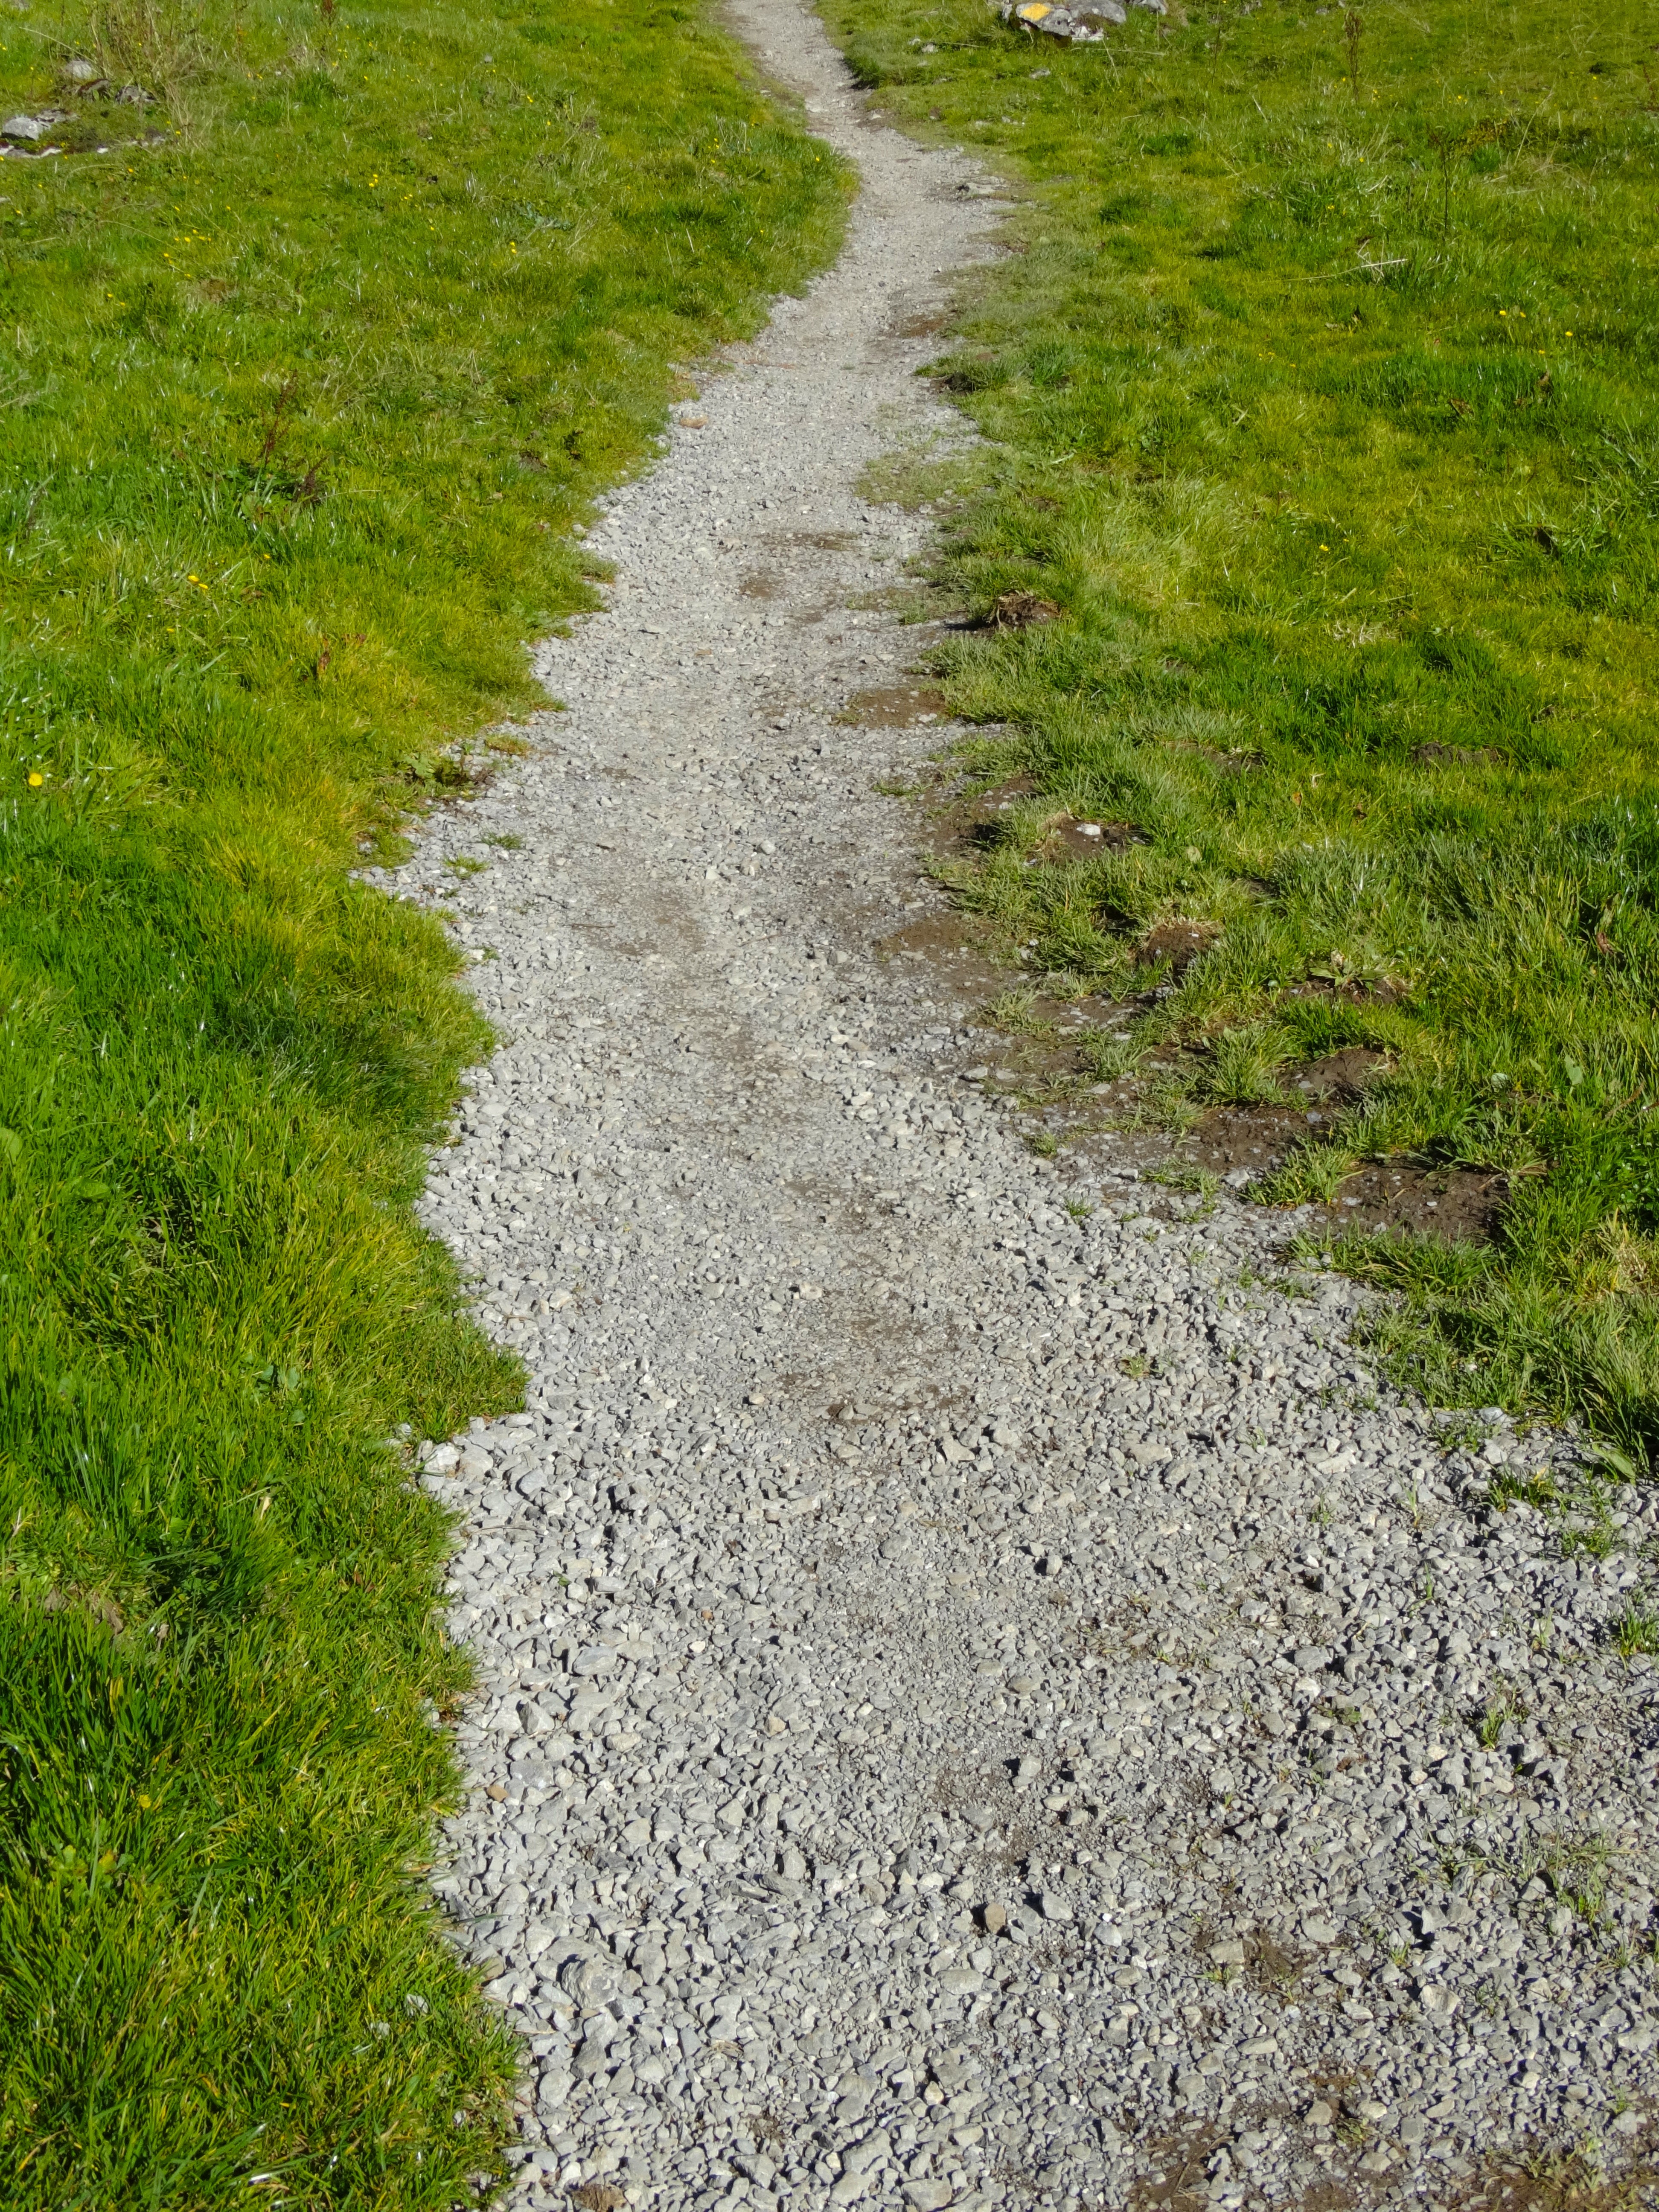
path, grass, road, trail, lawn, river, asphalt, walkway, stream, soil, waterway, infrastructure, wetland, habitat, away, gravel road, flooring, migratory path, road surface, mountain trail, mountain path, grass family